PROM-1

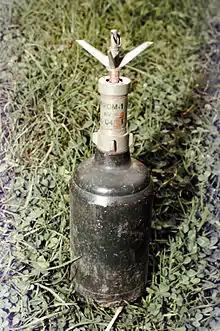
PROM-1 anti-personnel mine. Normally the mine is buried so that only the prongs are visible. The safety clip has been removed from this mine, so the fuze mechanism should be considered to be armed

The PROM-1 is a Yugoslavian manufactured bounding anti-personnel mine. It consists of a cylindrical body with a pronged fuze inserted into the top of the mine. It is broadly similar in operation to the German S-mine.